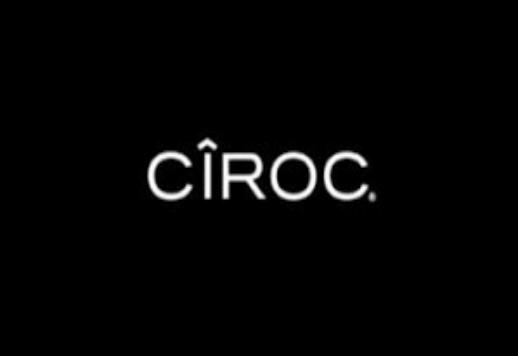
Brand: Ciroc
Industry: Necessities